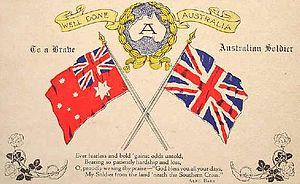
Le débat sur le drapeau de l'Australie est un débat sur l'éventualité d'un changement du drapeau australien pour en faire retirer l'Union Flag, symbole du Royaume-Uni, du coin supérieur gauche de celui-ci, en parallèle avec un sentiment d'autonomie de plus en plus grandissant en Australie, le républicanisme australien.